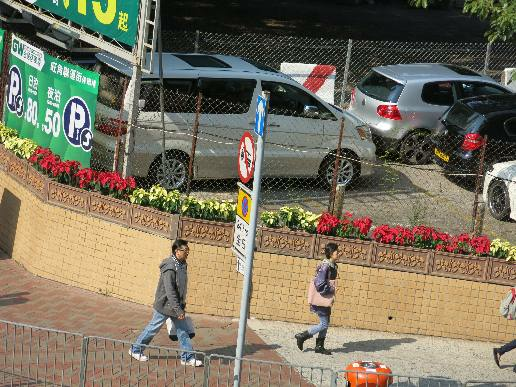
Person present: Yes